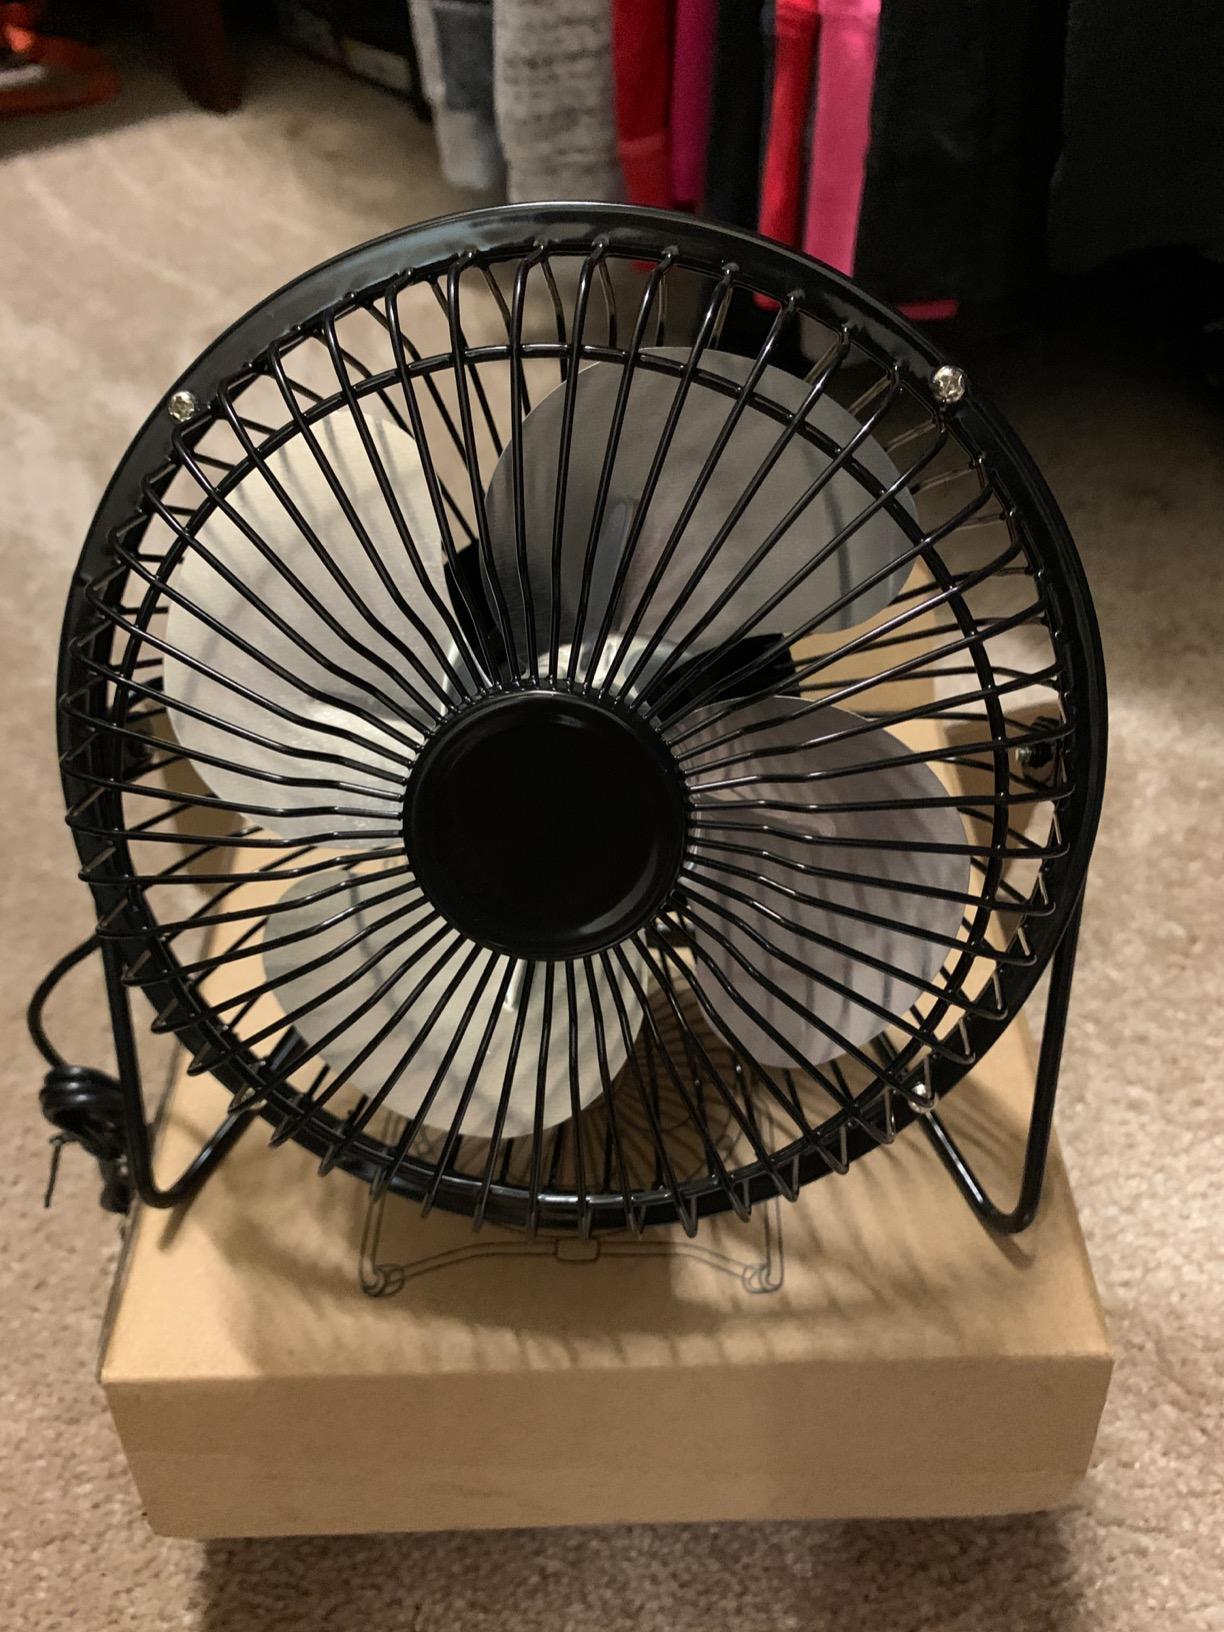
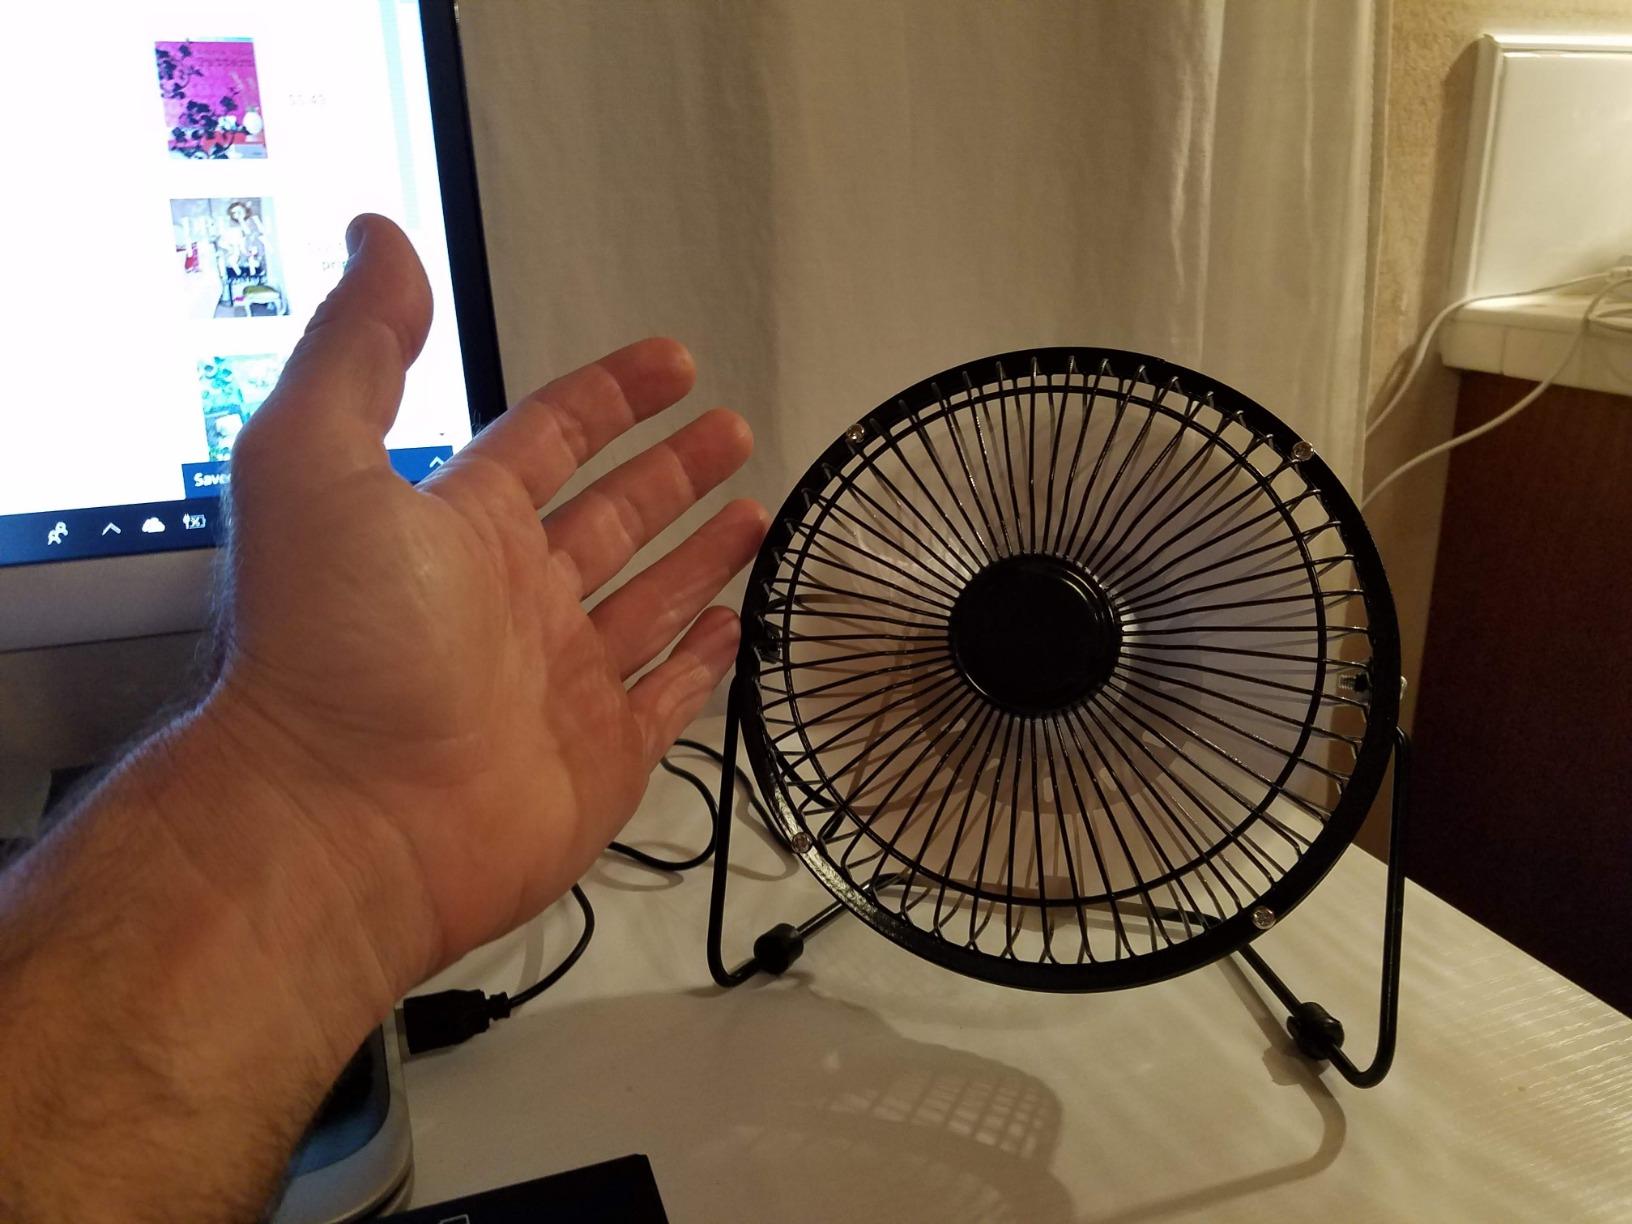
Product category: fan
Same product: yes